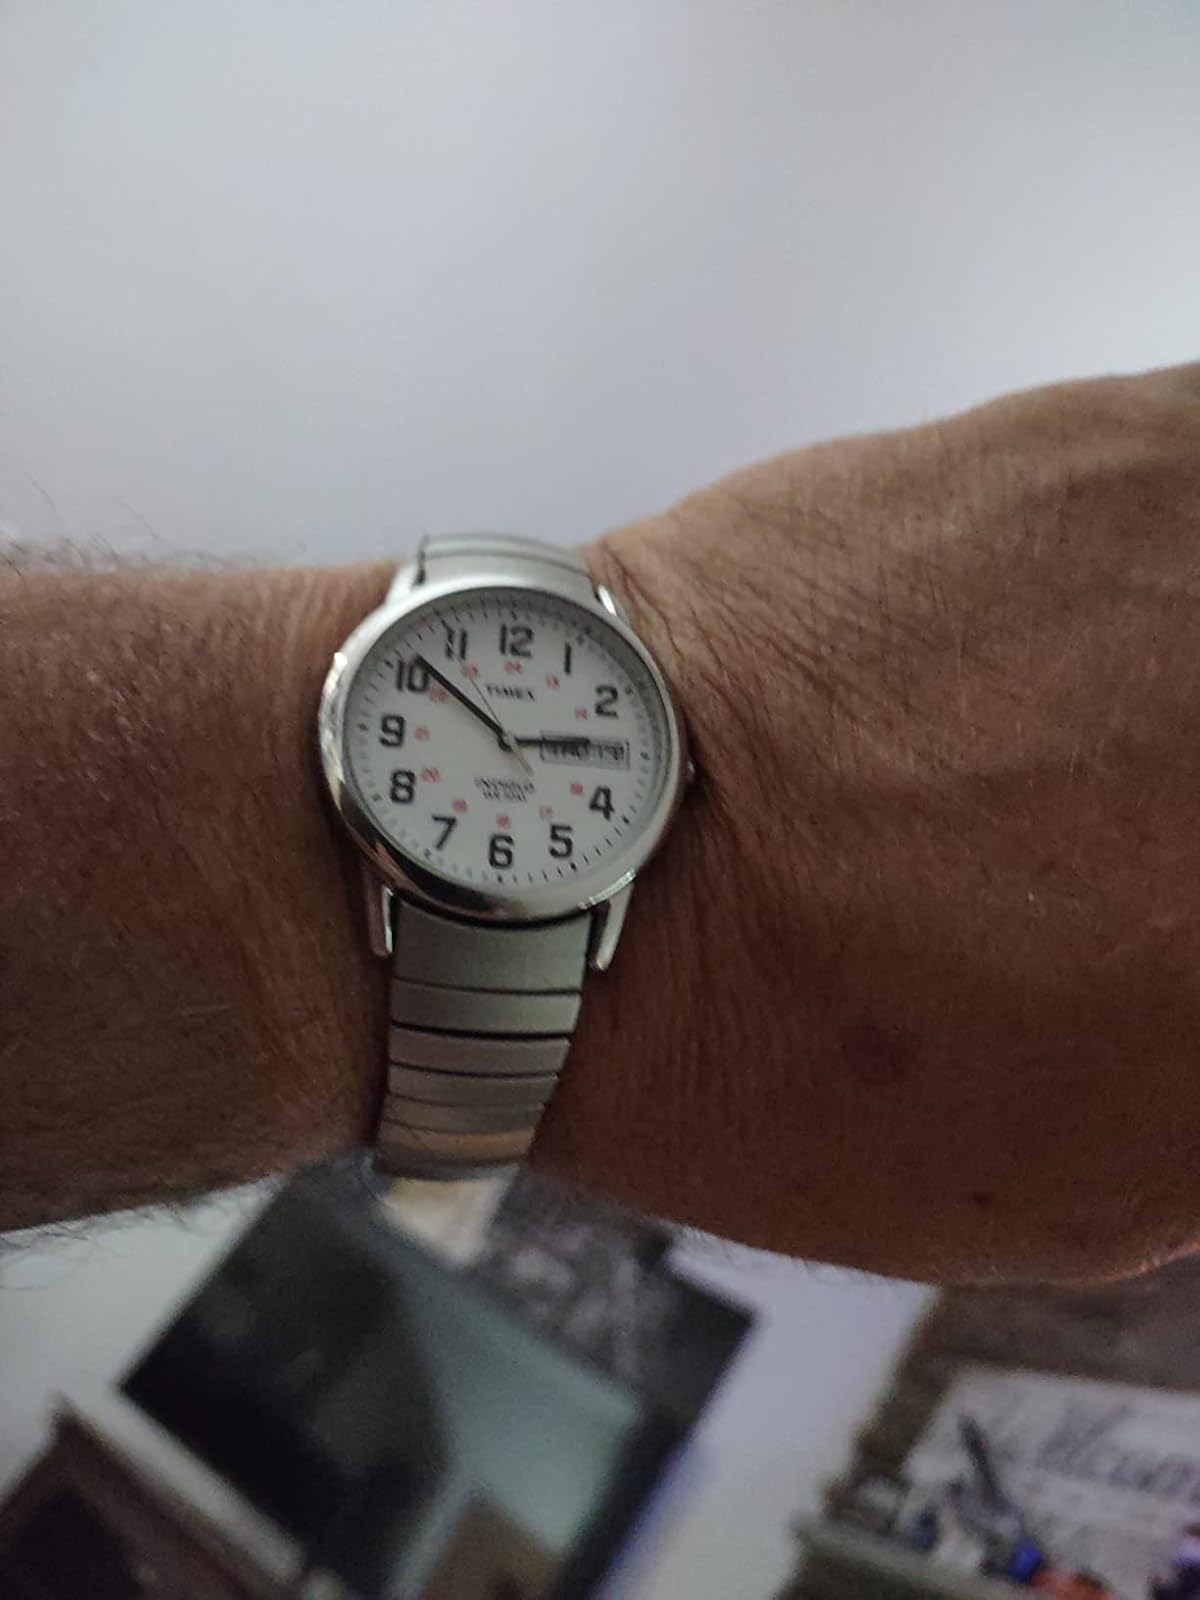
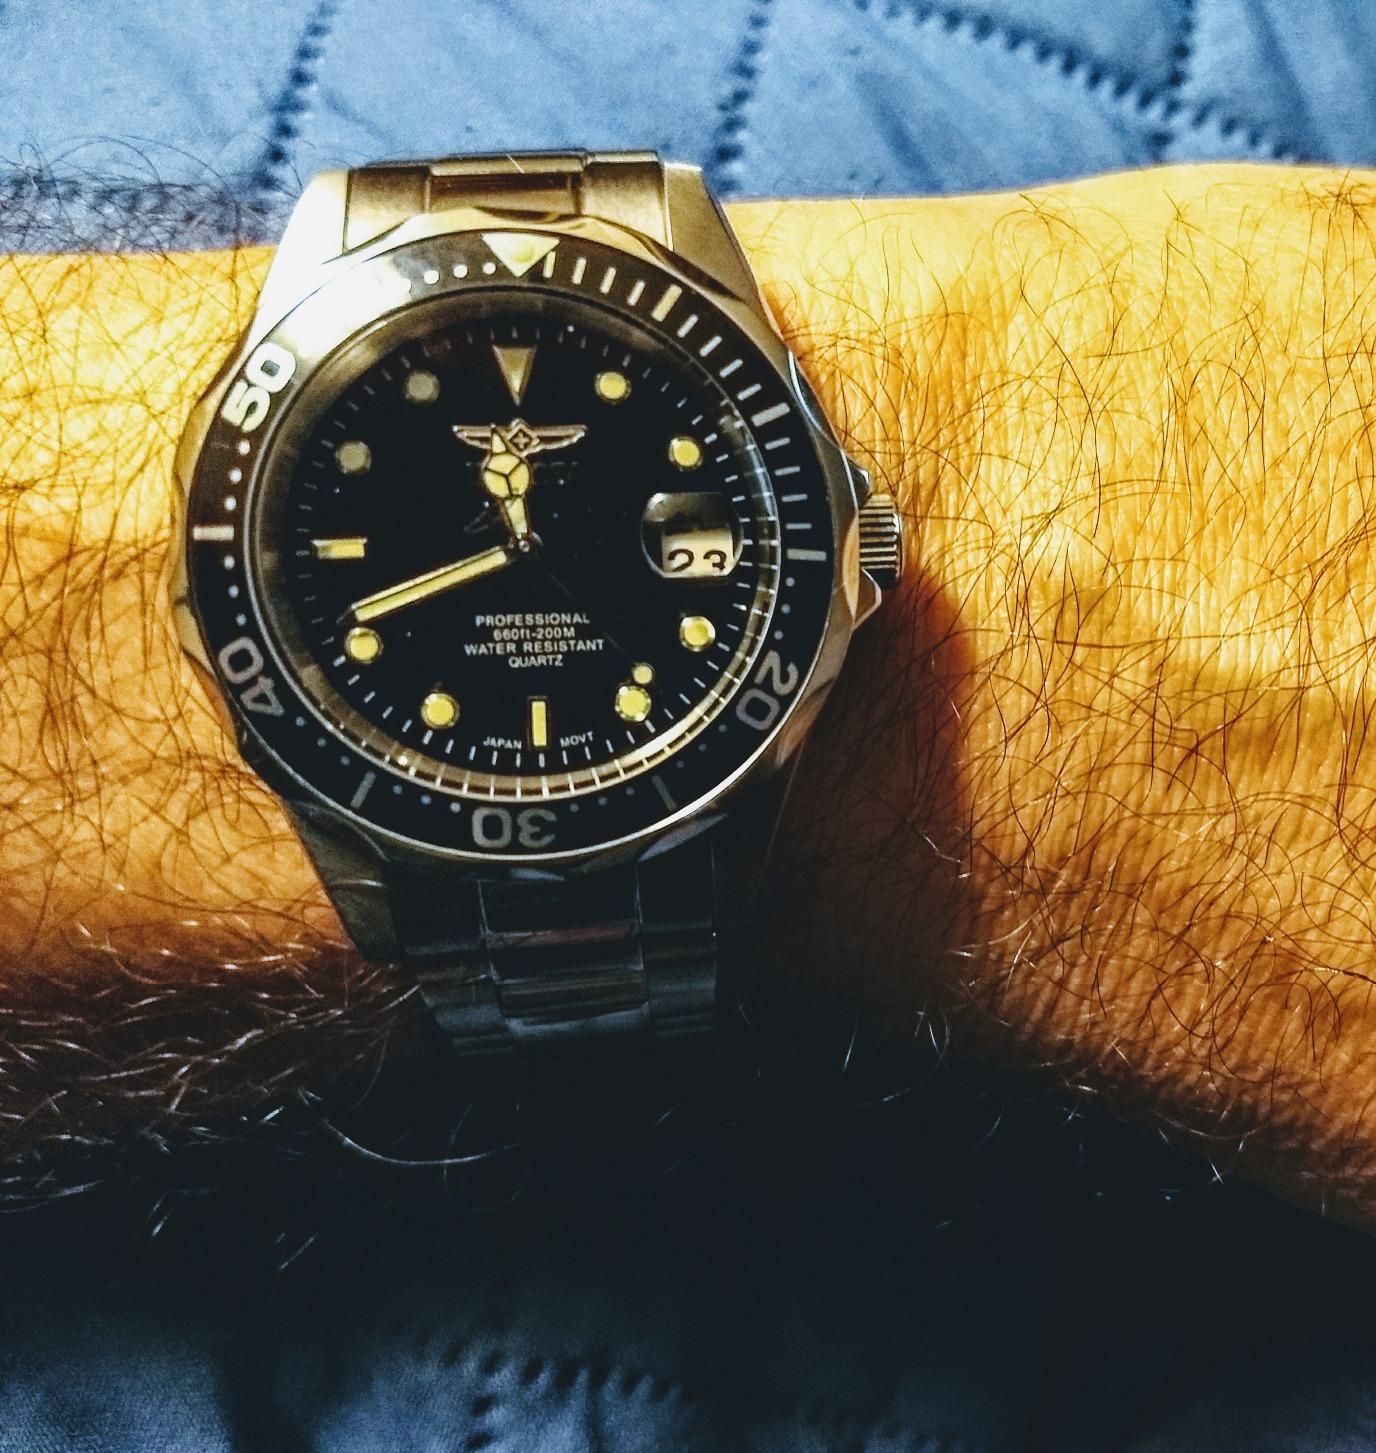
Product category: accessories_watch
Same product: no